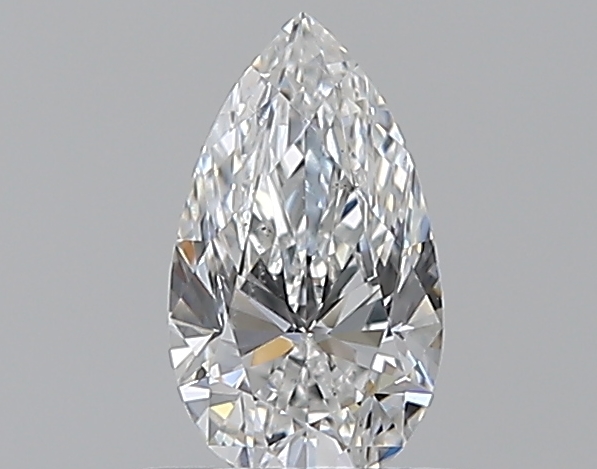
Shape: pear
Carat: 0.5
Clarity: SI2
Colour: E
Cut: EX
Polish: EX
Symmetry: VG
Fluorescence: N
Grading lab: GIA
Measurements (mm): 7.26 x 4.16 x 2.65